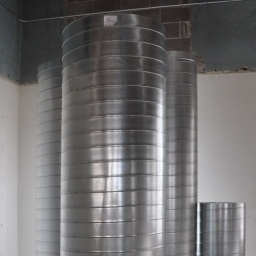
Demolition of the McNichols building in preparation for the interior redesign/rebuild by tres birds workshop.